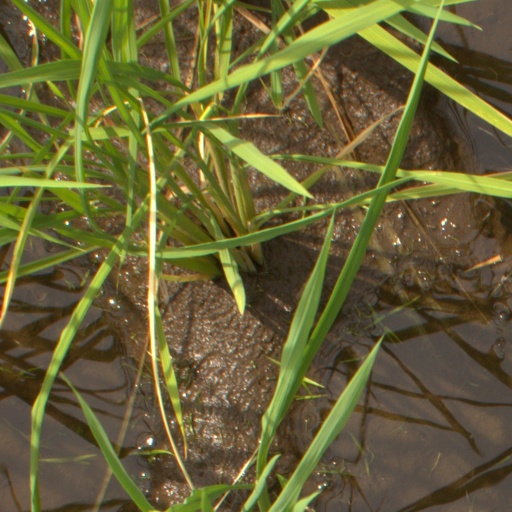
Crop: rice